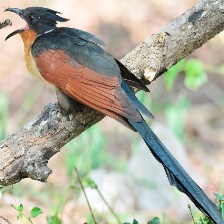
Species: CHESTNUT WINGED CUCKOO
Scientific name:  CLAMATOR COROMANDUS